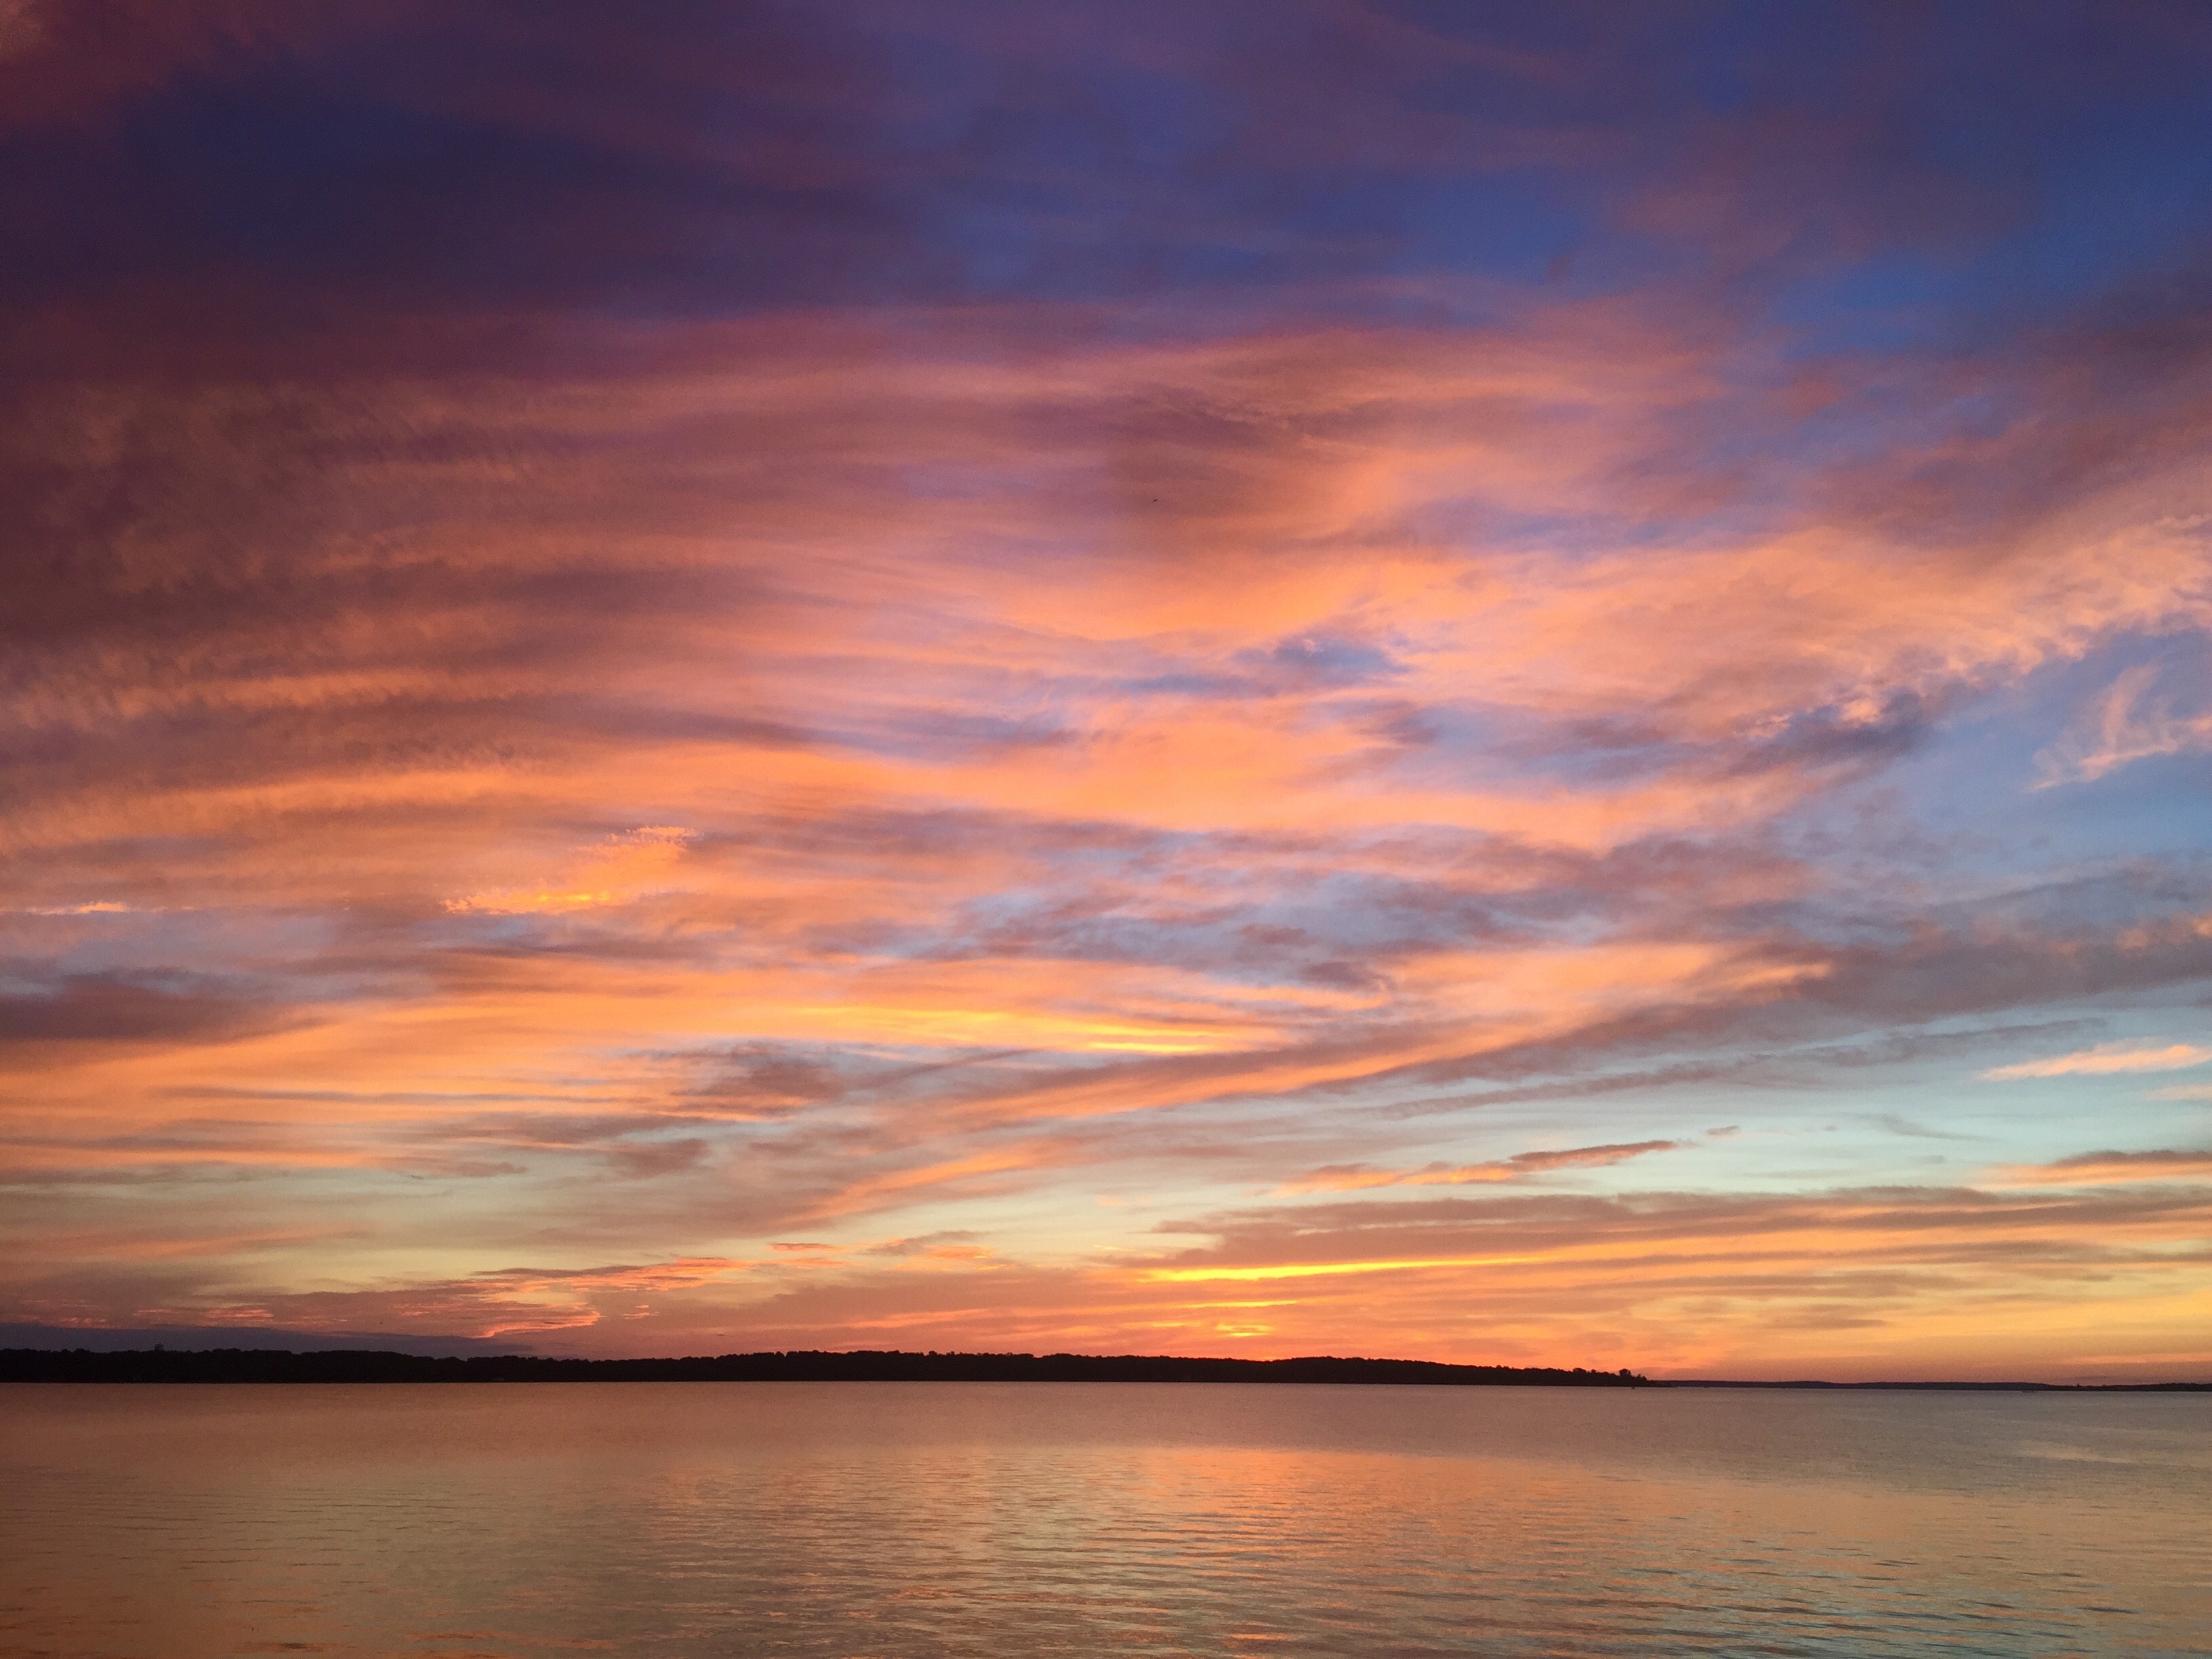
beach, sea, coast, outdoor, ocean, horizon, cloud, sky, sun, sunrise, sunset, morning, lake, dawn, atmosphere, summer, vacation, dusk, evening, reflection, peaceful, scenery, calm, afterglow, red sky at morning